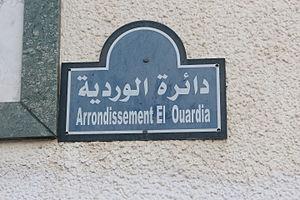
El Ouardia est un arrondissement qui appartient à la municipalité de Tunis .
El Ouardia est une délégation tunisienne dépendant du gouvernorat de Tunis.
El Ouardia est un quartier du sud de Tunis ainsi qu'un arrondissement municipal appartenant à la capitale de la Tunisie.